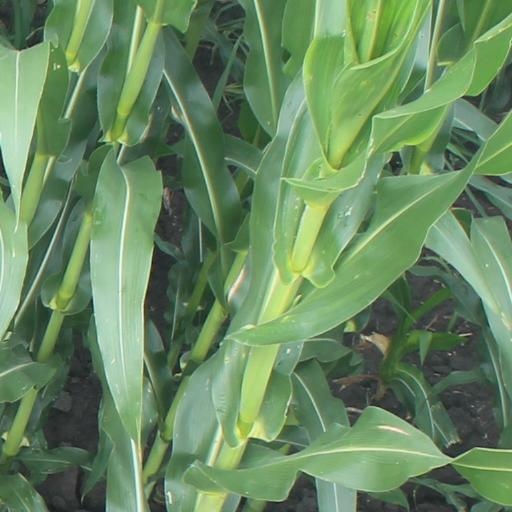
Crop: maize; corn